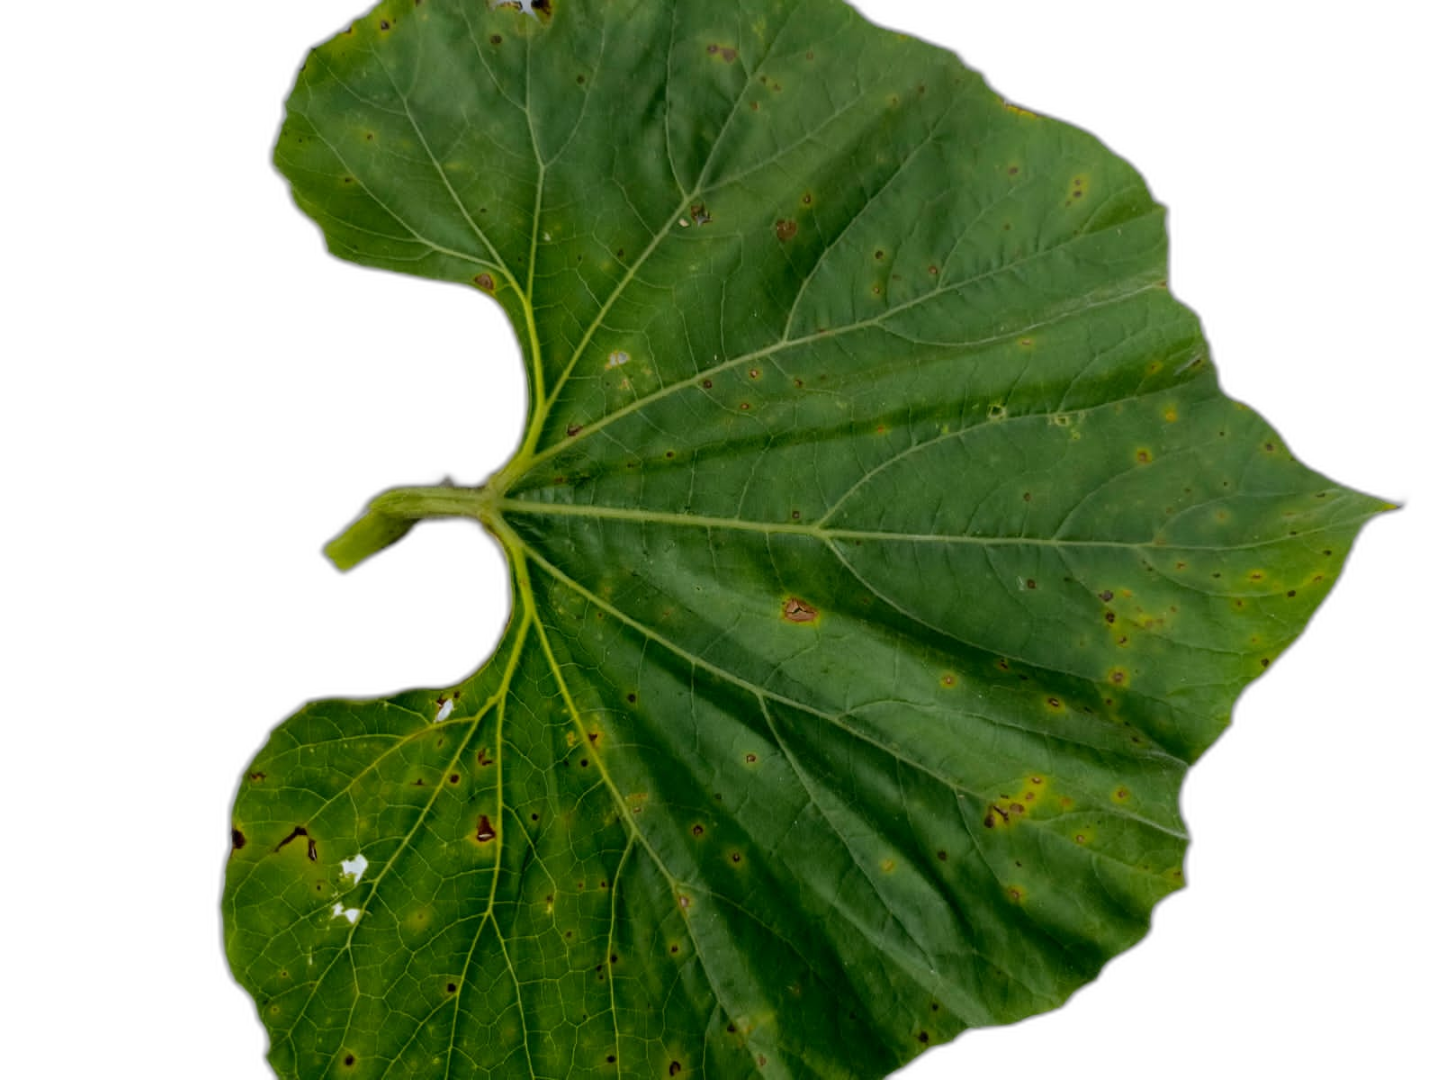
Crop: Bottle Gourd
Label: Alternaria_Leaf_Blight